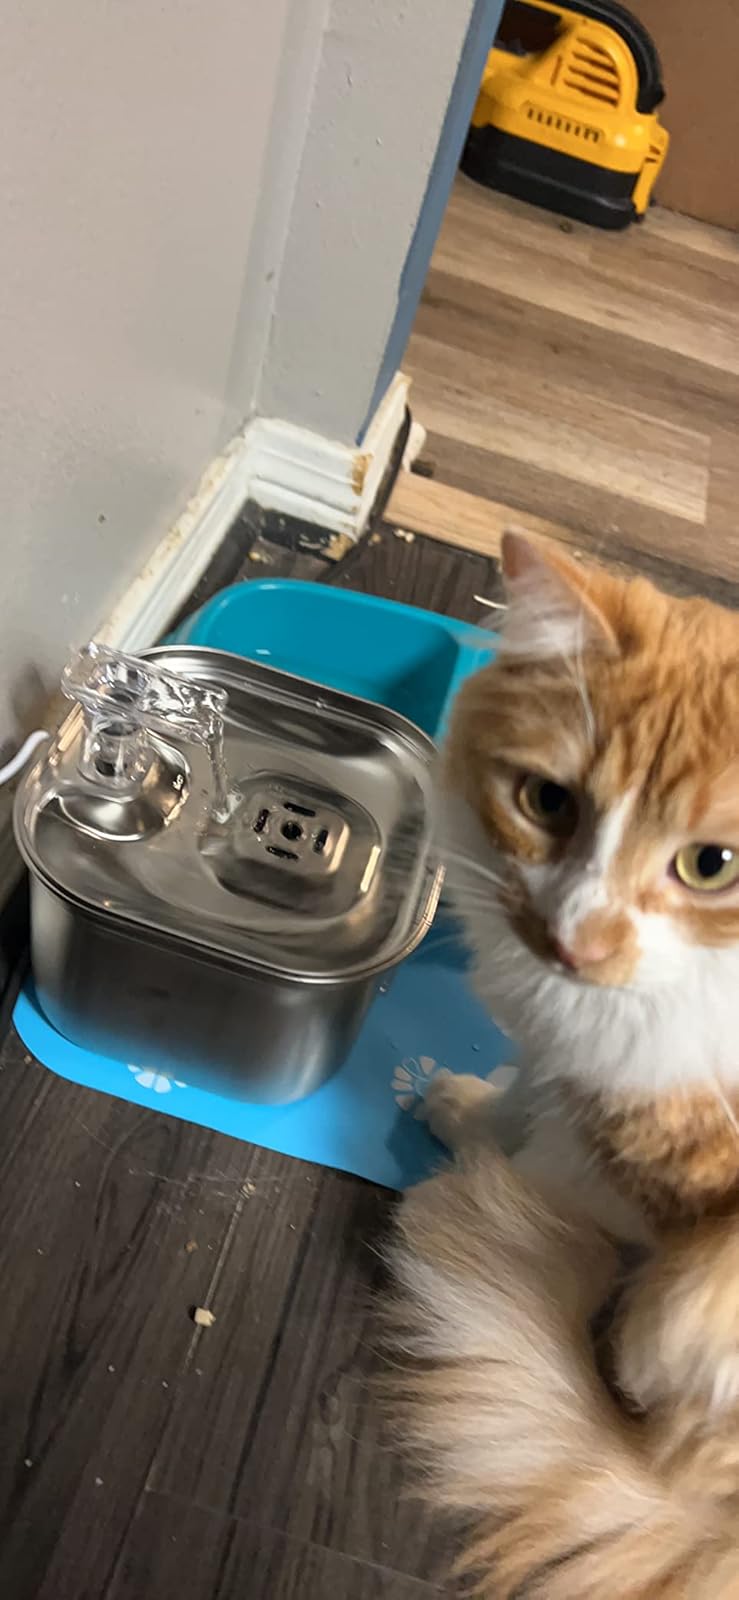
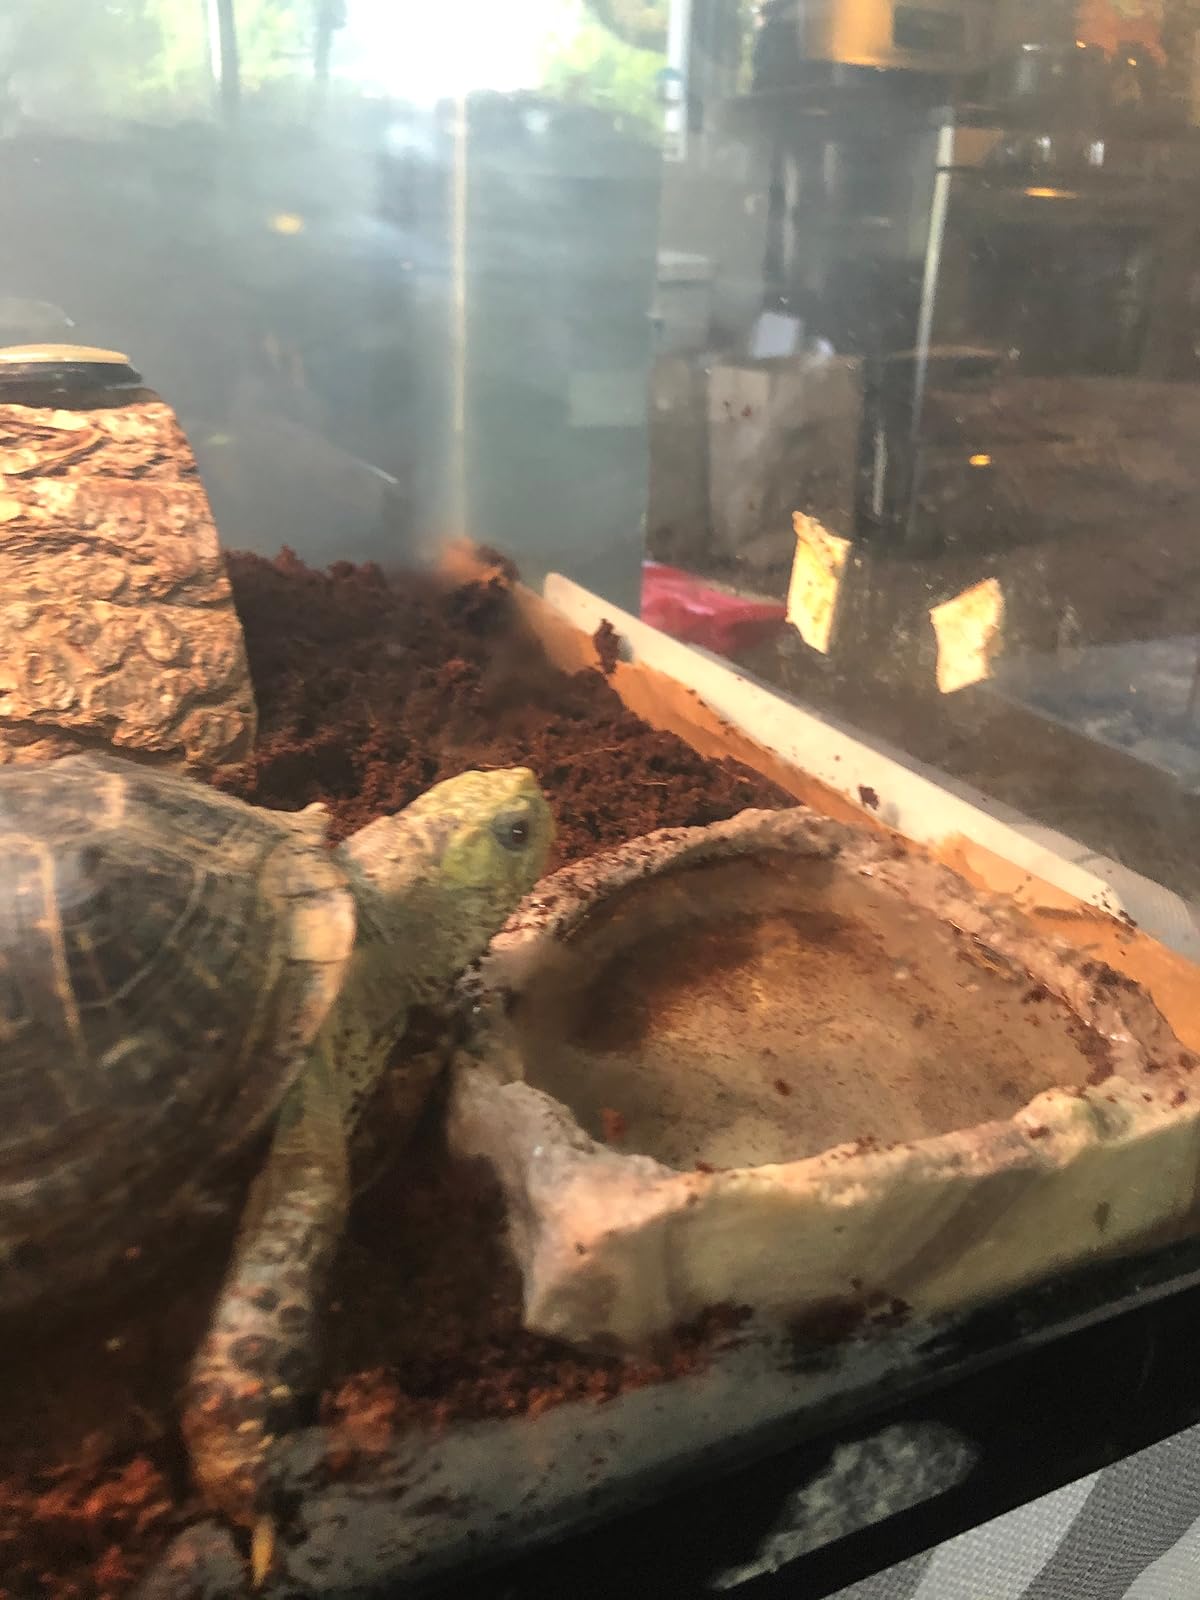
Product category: items_bowl
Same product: no